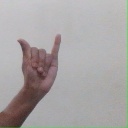
अक्षर: य